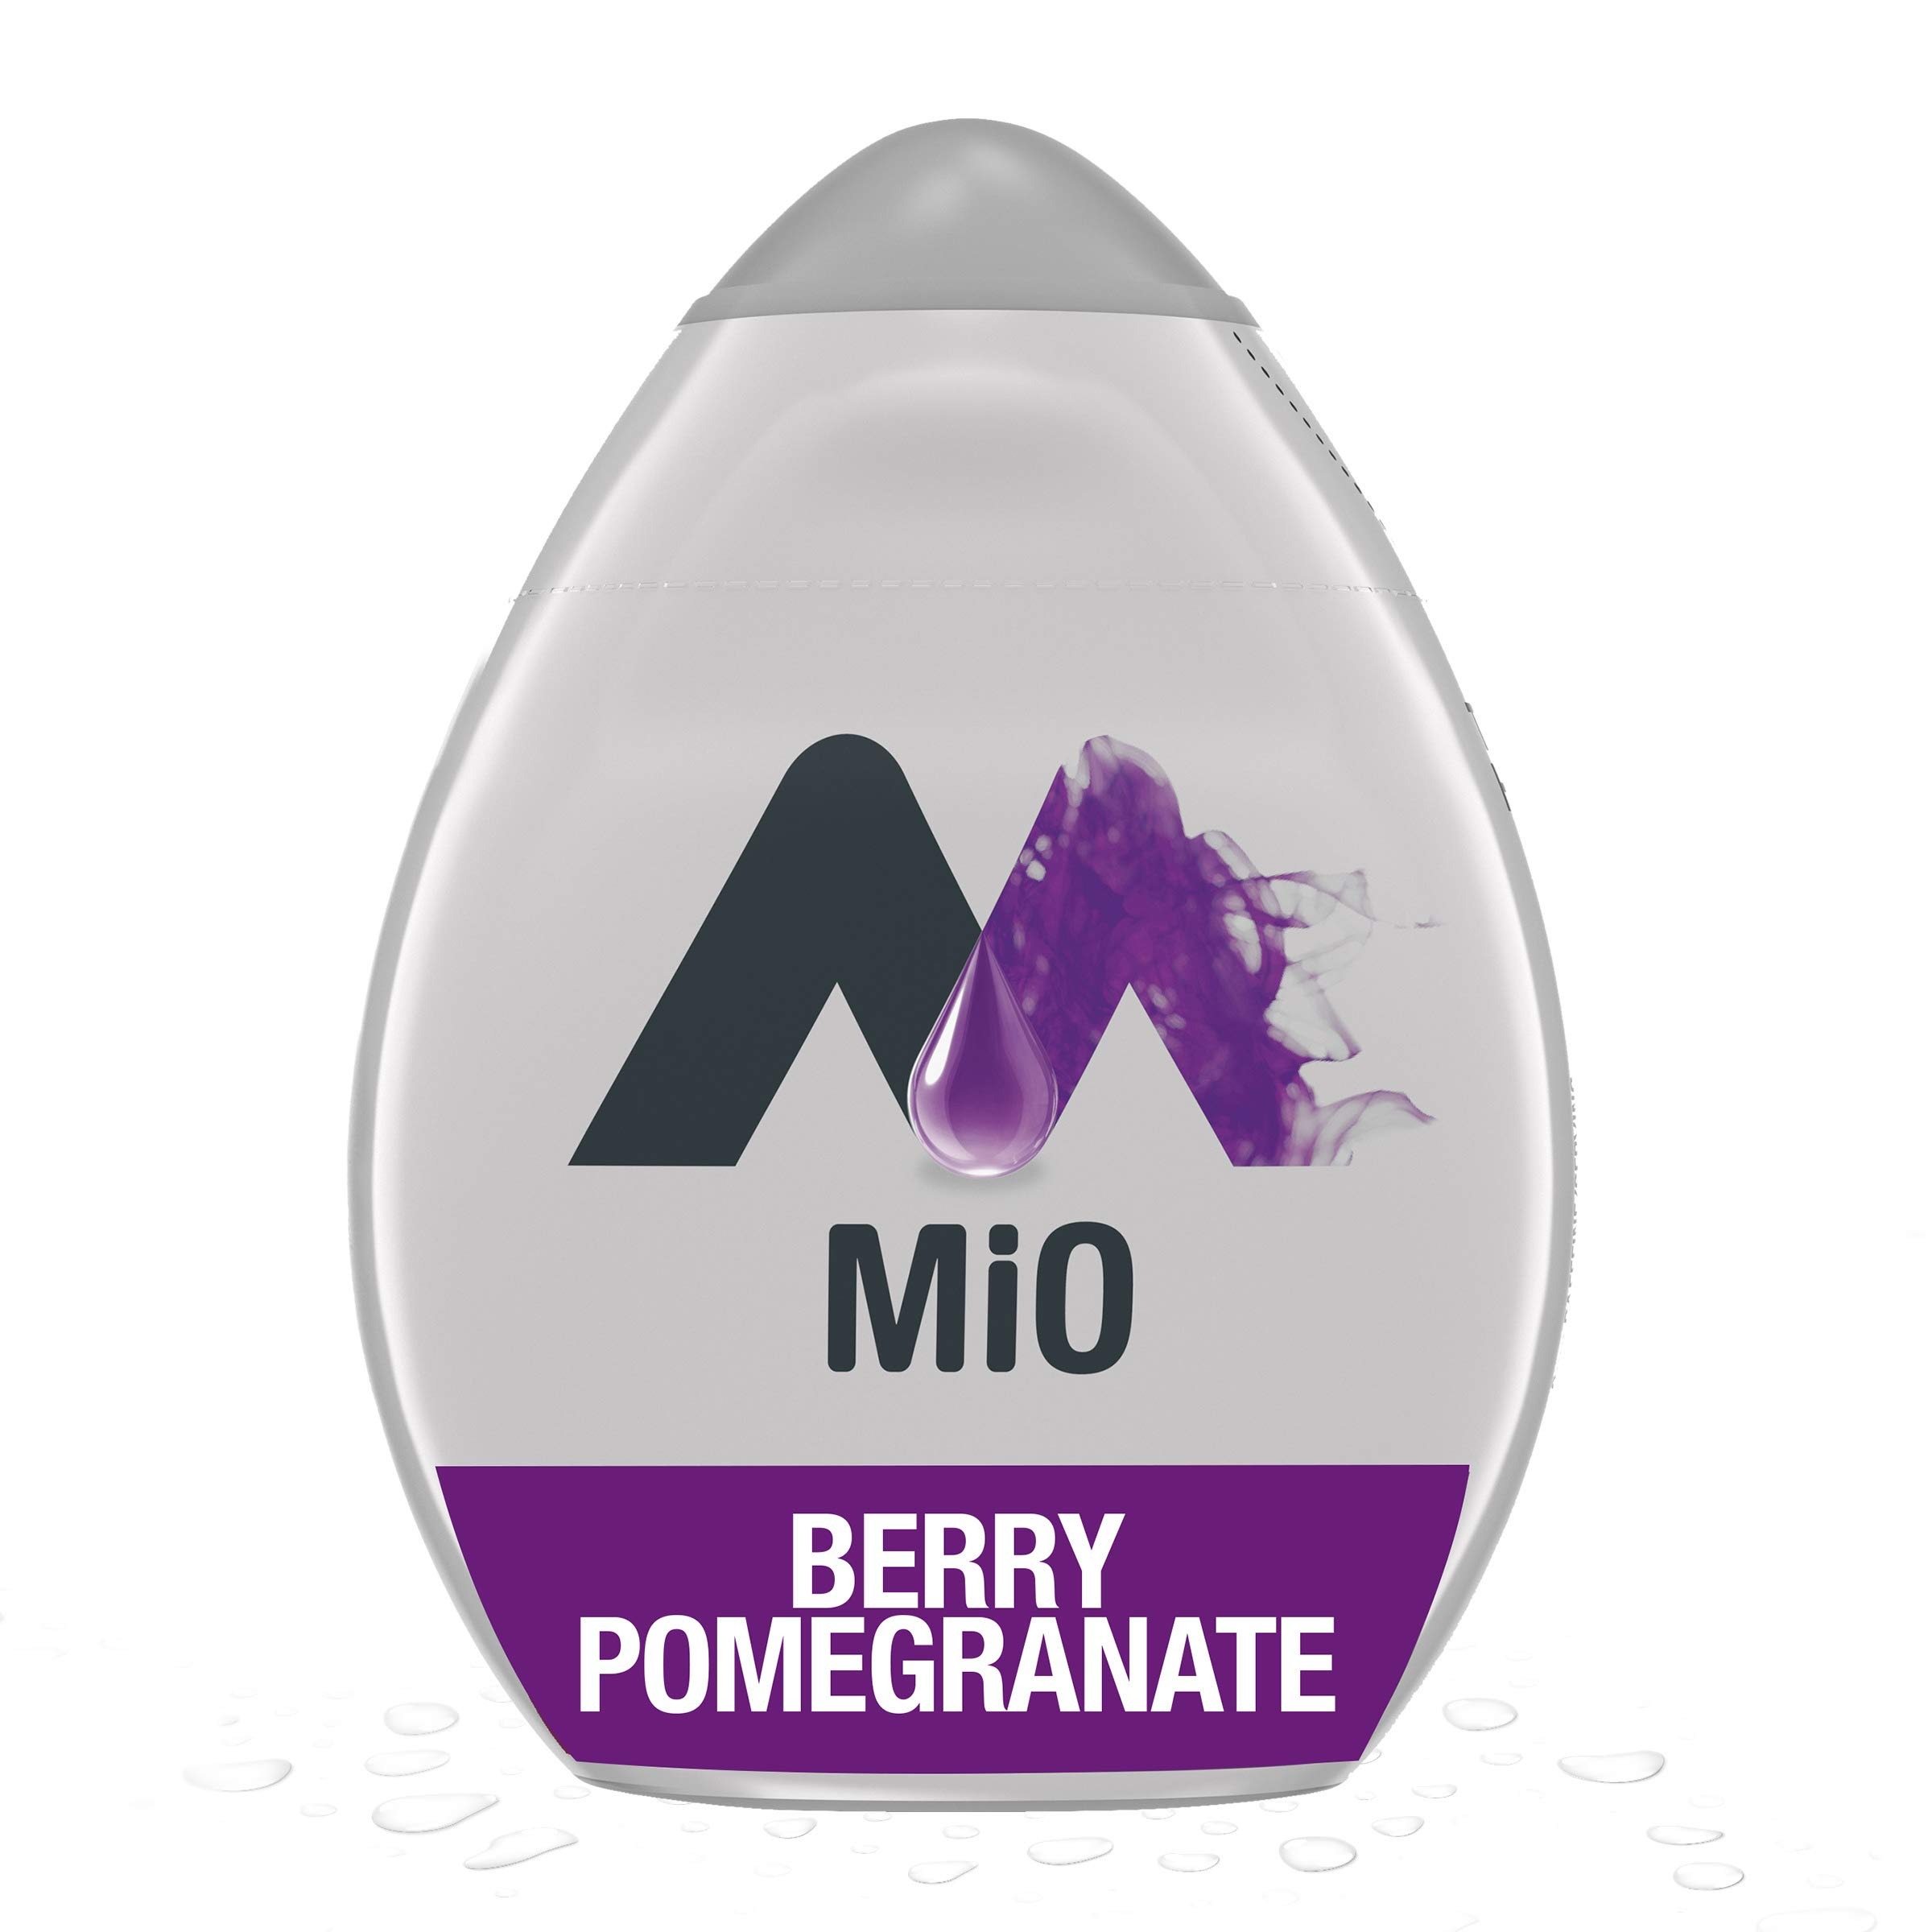
Item Name: MiO Berry Pomegranate Liquid Water Enhancer Drink Mix (1.62 fl oz Bottle)
Bullet Point 1: 24 servings of MiO Naturally Flavored Berry Pomegranate Liquid Water Enhancer
Bullet Point 2: MiO Naturally Flavored Berry Pomegranate Liquid Water Enhancer gives water a boost of flavor
Bullet Point 3: Our liquid water enhancer delivers refreshing flavor in every squeeze.Beverage container material: Plastic
Bullet Point 4: MiO Liquid Water Enhancer transforms boring water with a bold pomegranate berry flavor
Bullet Point 5: MiO Liquid Water Enhancers are made with natural flavors
Bullet Point 6: Liquid water enhancer comes in a portable bottle for on-the-go refreshment
Bullet Point 7: Each bottle of liquid water enhancer neatly fits in your purse, bag or glove box for easy on-the-go mixing
Value: 1.63
Unit: Fl Oz

Price: 2.98